Robert S. Kapito

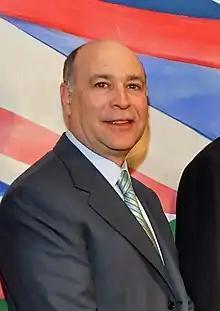
Kapito in 2010

Robert Steven Kapito (born February 8, 1957) is an American businessman and investor. He is a co-founder (with Larry Fink and Susan Wagner) and president of the New York City-based investment management firm BlackRock.